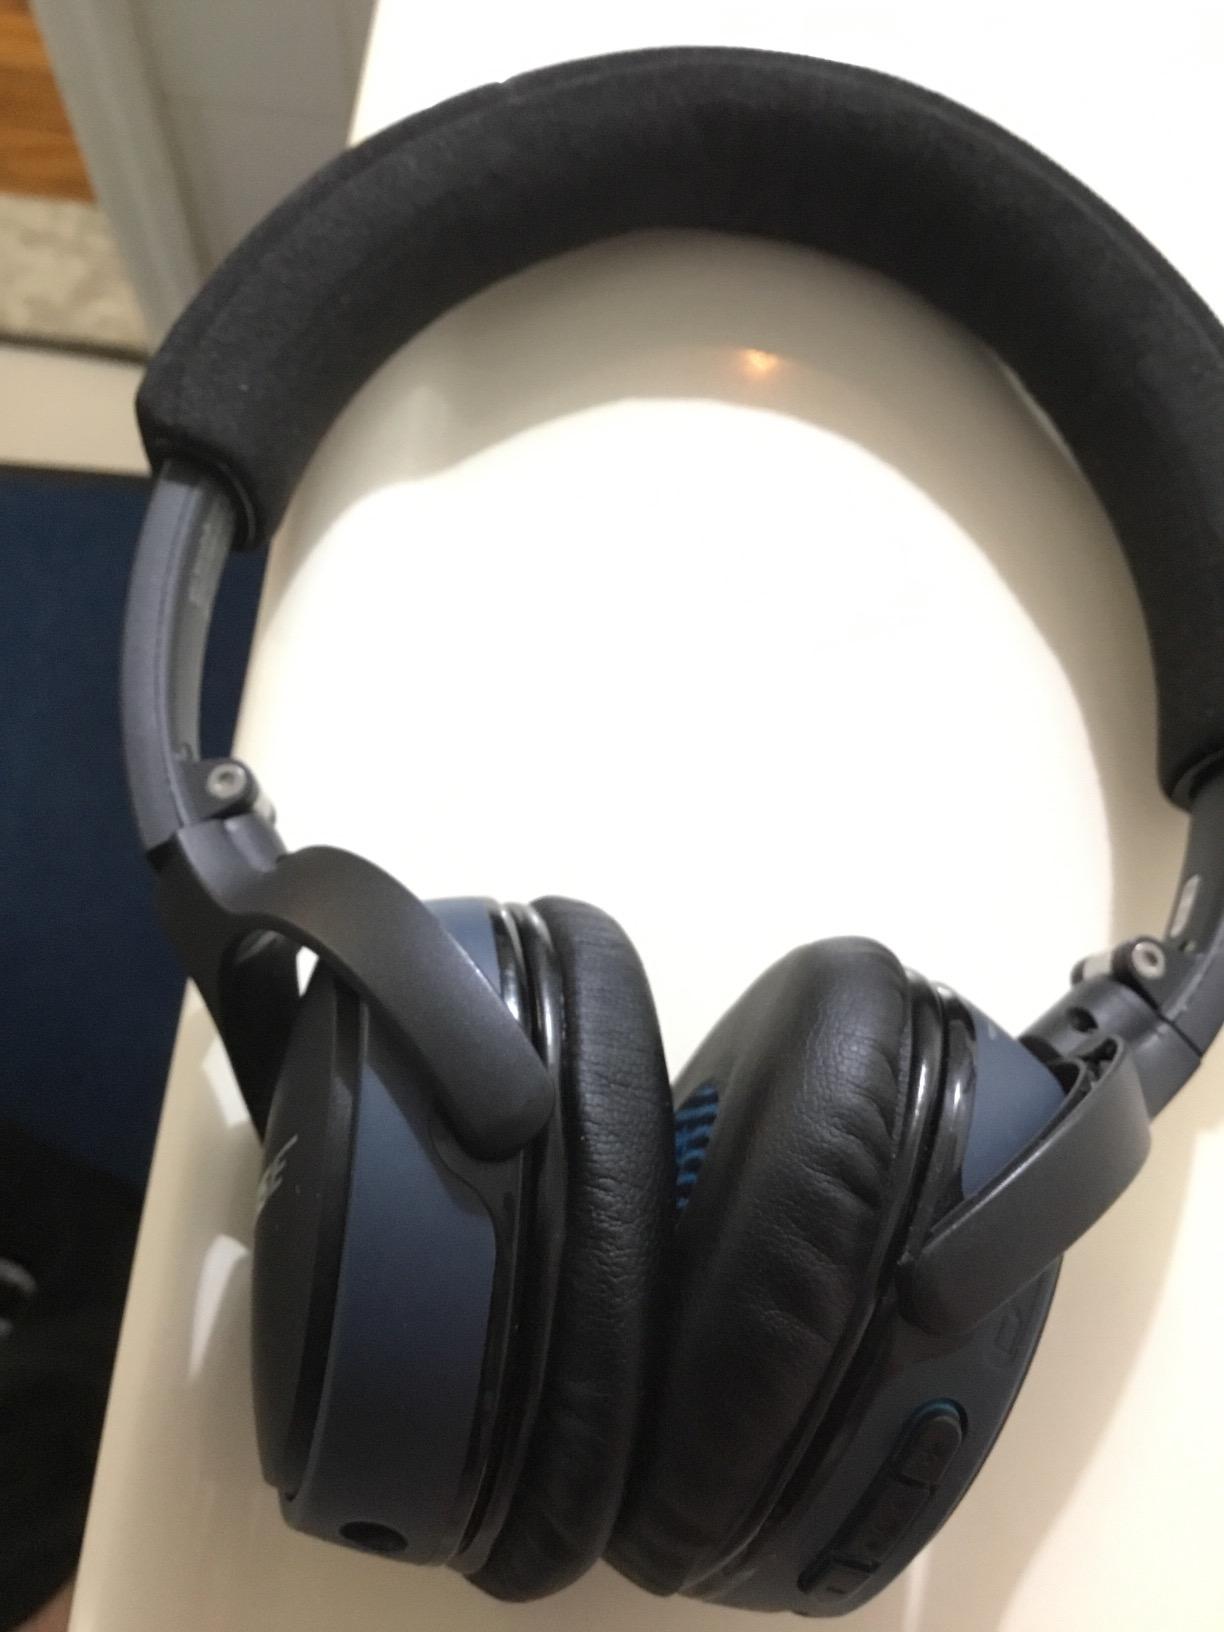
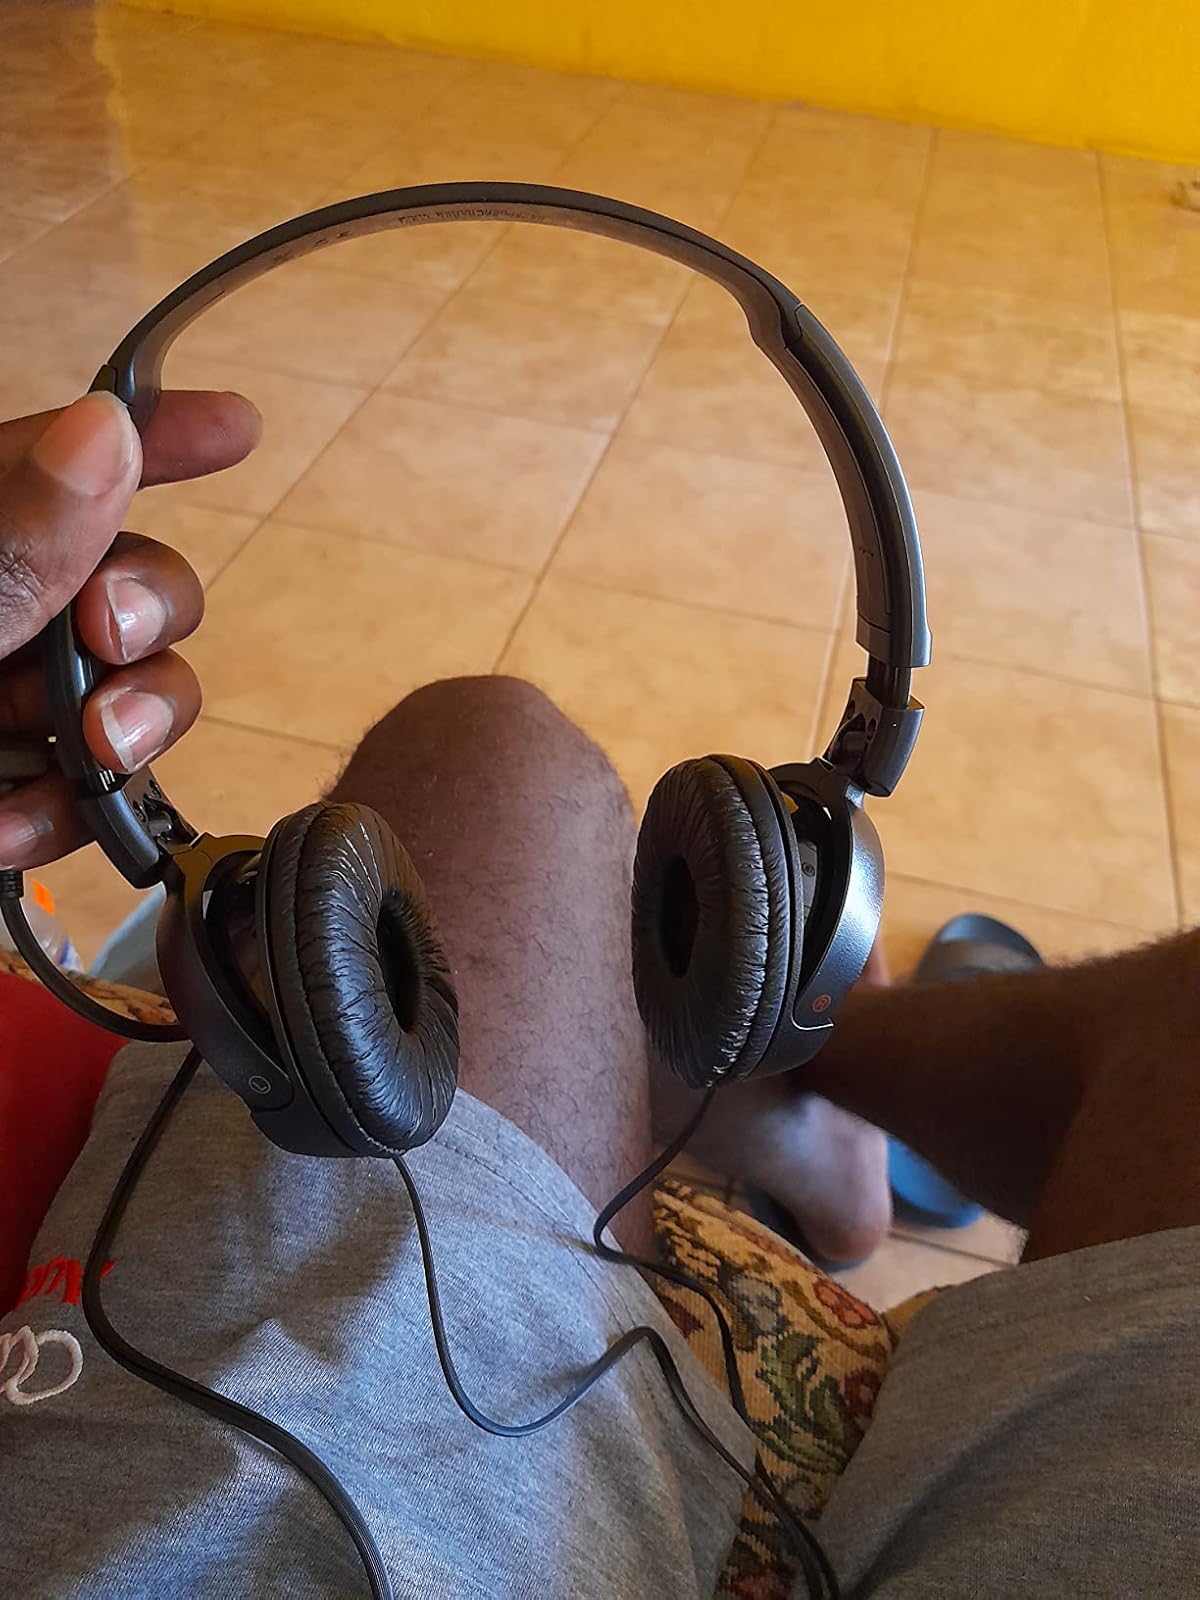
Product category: headphones
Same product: no